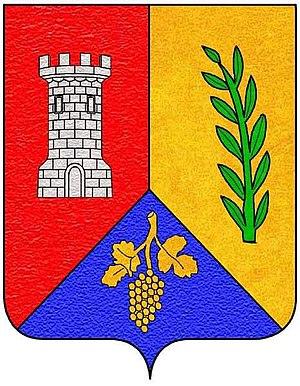
Blason de Bresnay (03) Tiercé en pairle renversé
Bresnay est une commune française, située dans le département de l'Allier en région Auvergne-Rhône-Alpes.
Cette page donne les armoiries des communes de l'Allier.